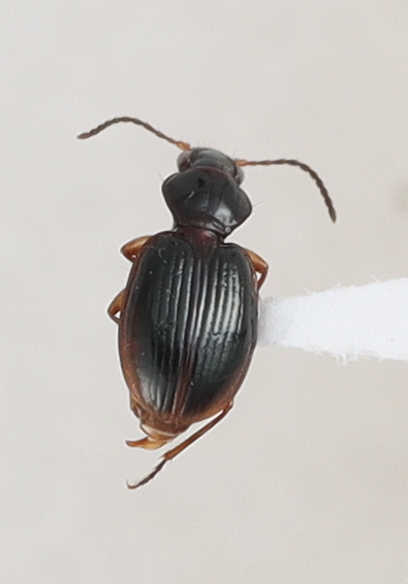
Scientific name: Mecyclothorax konanus
Plot: 6
Trap: W
Collected: 20210908